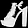
Label: Sandal